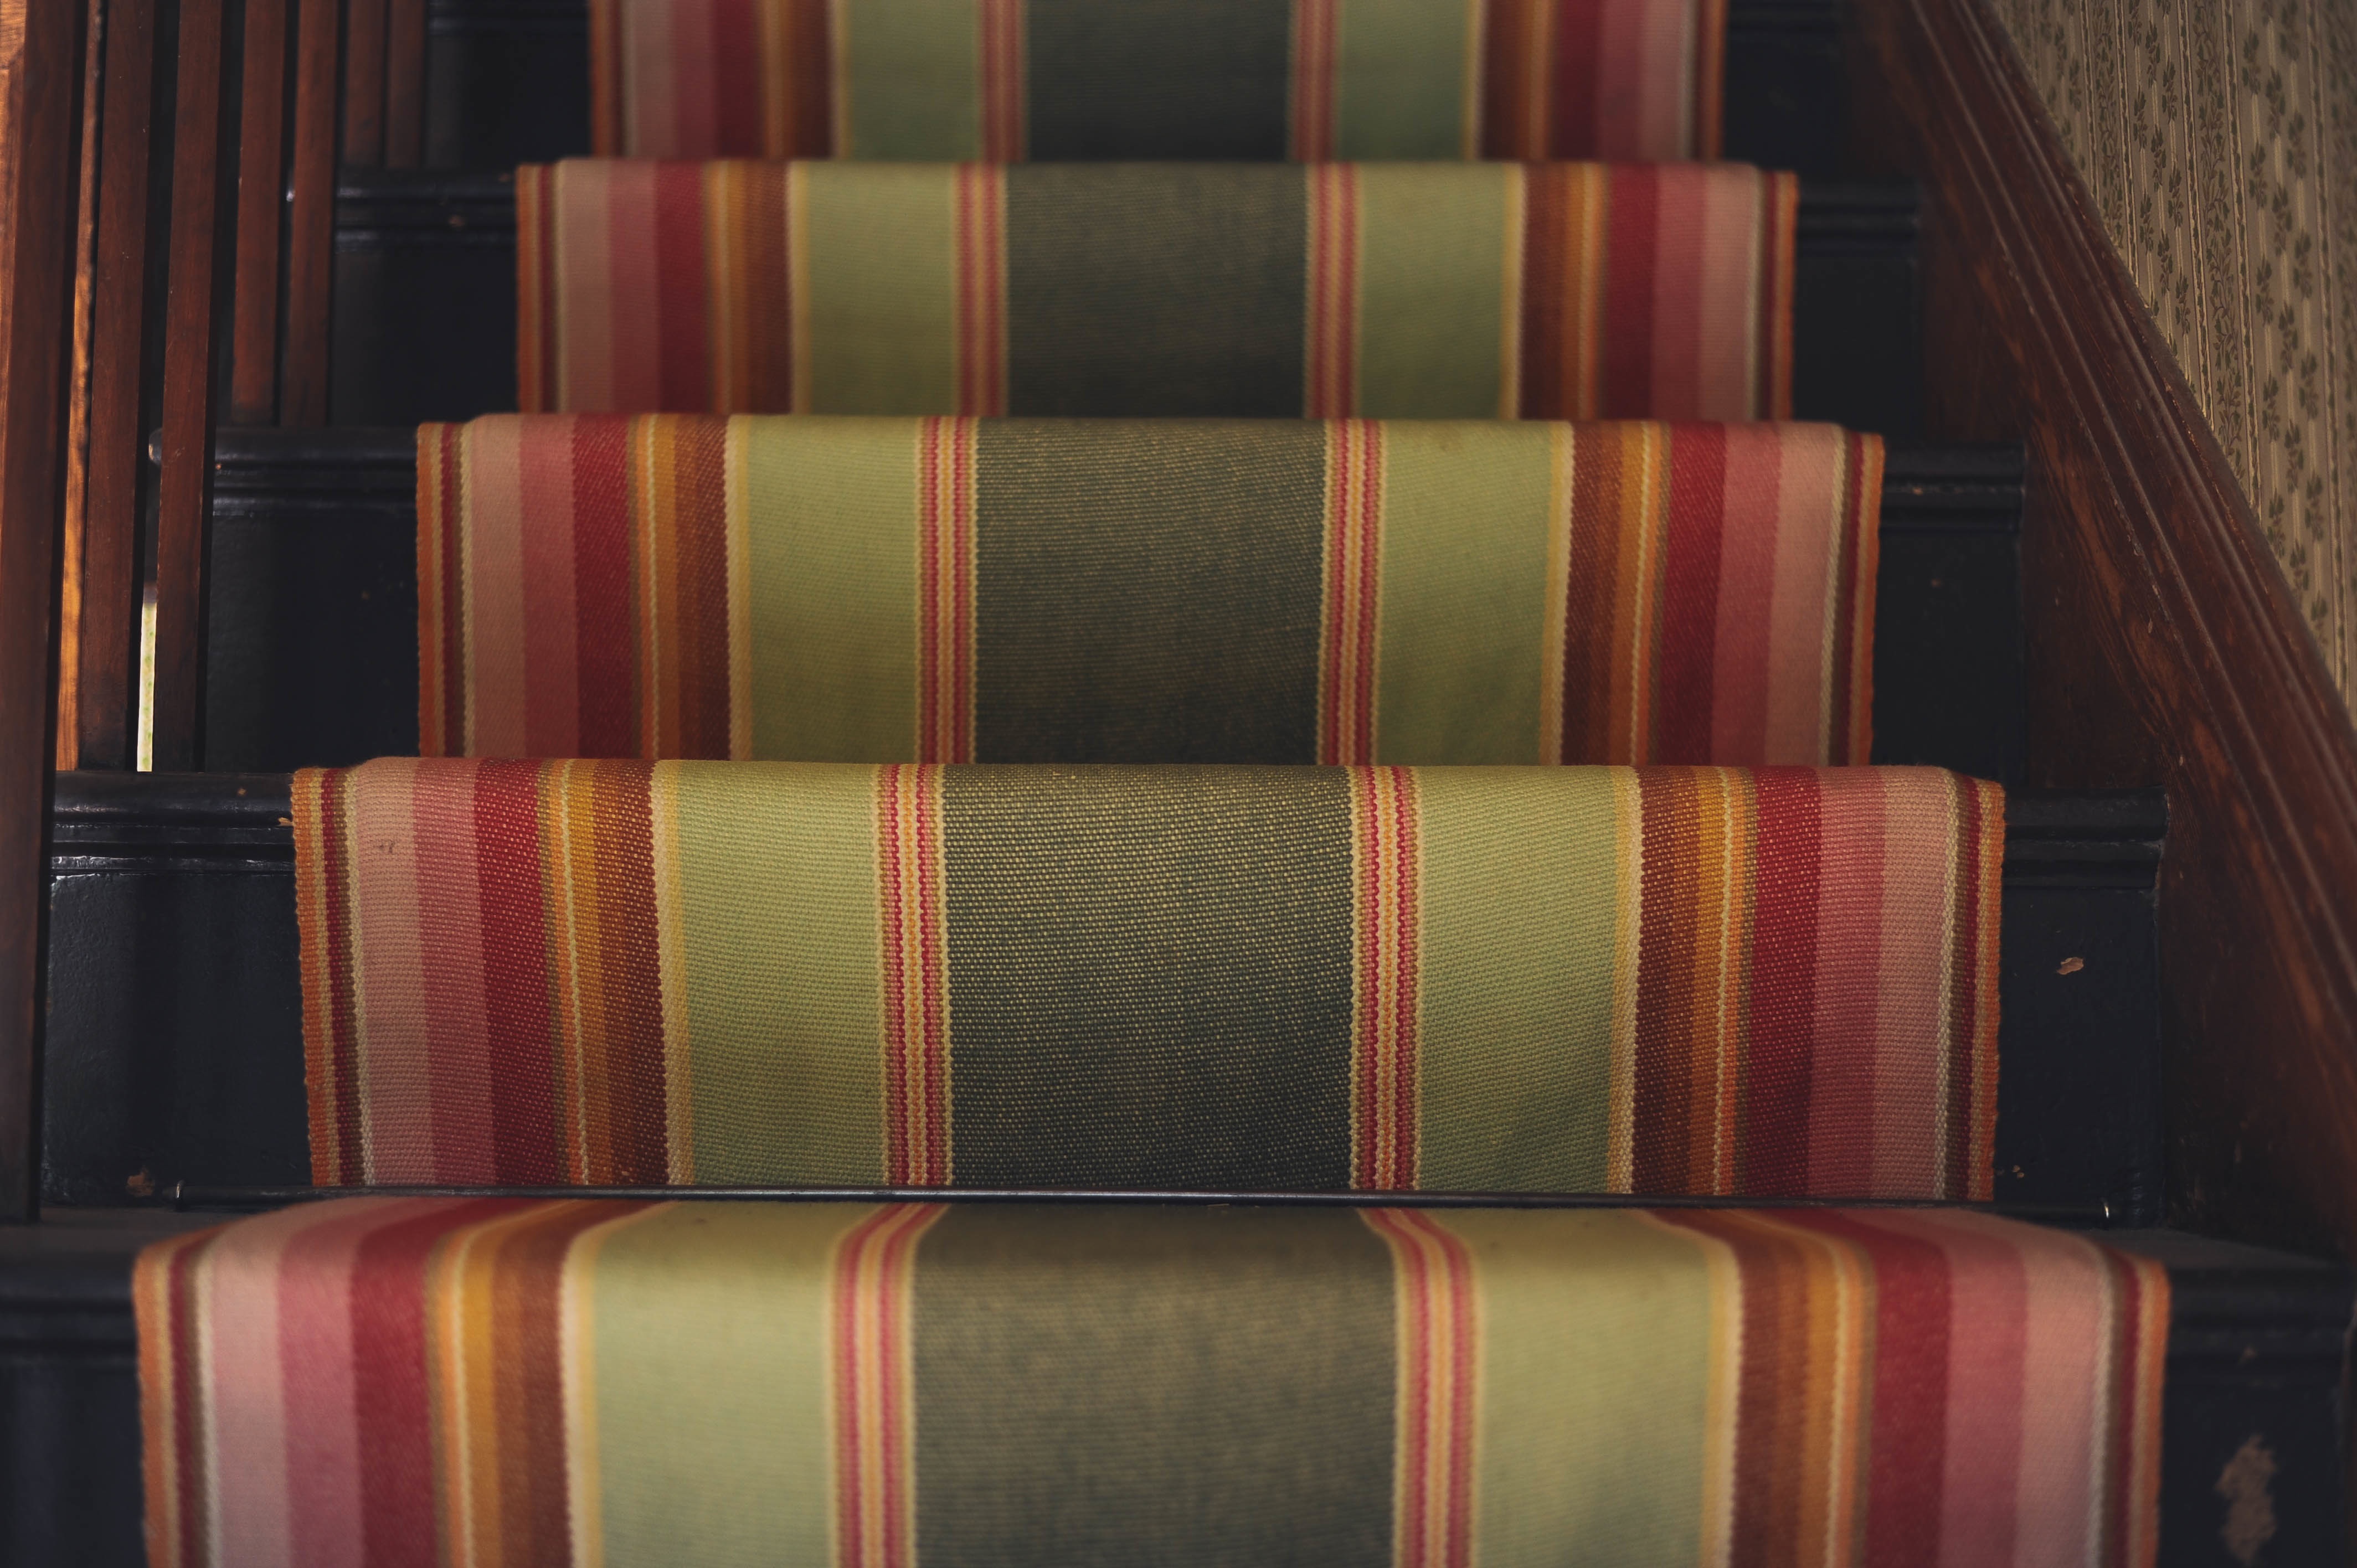
wood, pattern, red, color, curtain, furniture, lighting, interior design, textile, design, shape, man made object, window covering